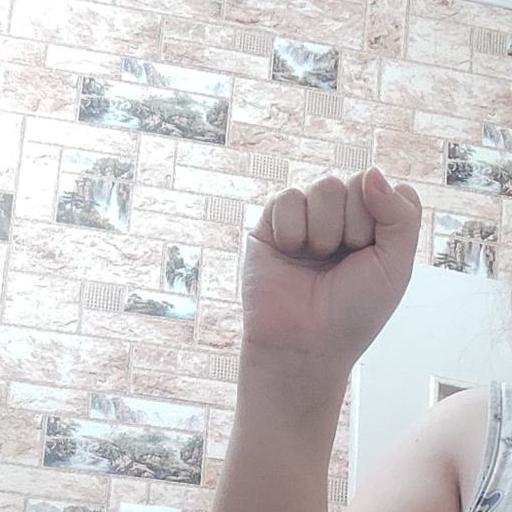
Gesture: fist